Nadine Coyle

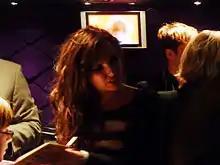
Coyle after show in 2009

In 2009, Girls Aloud decided they would partake in a hiatus to pursue solo projects. That same year, Coyle collaborated with Boyz II Men for their album "Love", recording a cover of the Take That song "Back for Good", although the song was cut from the final track listing. Coyle also worked with Jay Sean, although the duet was later scrapped.